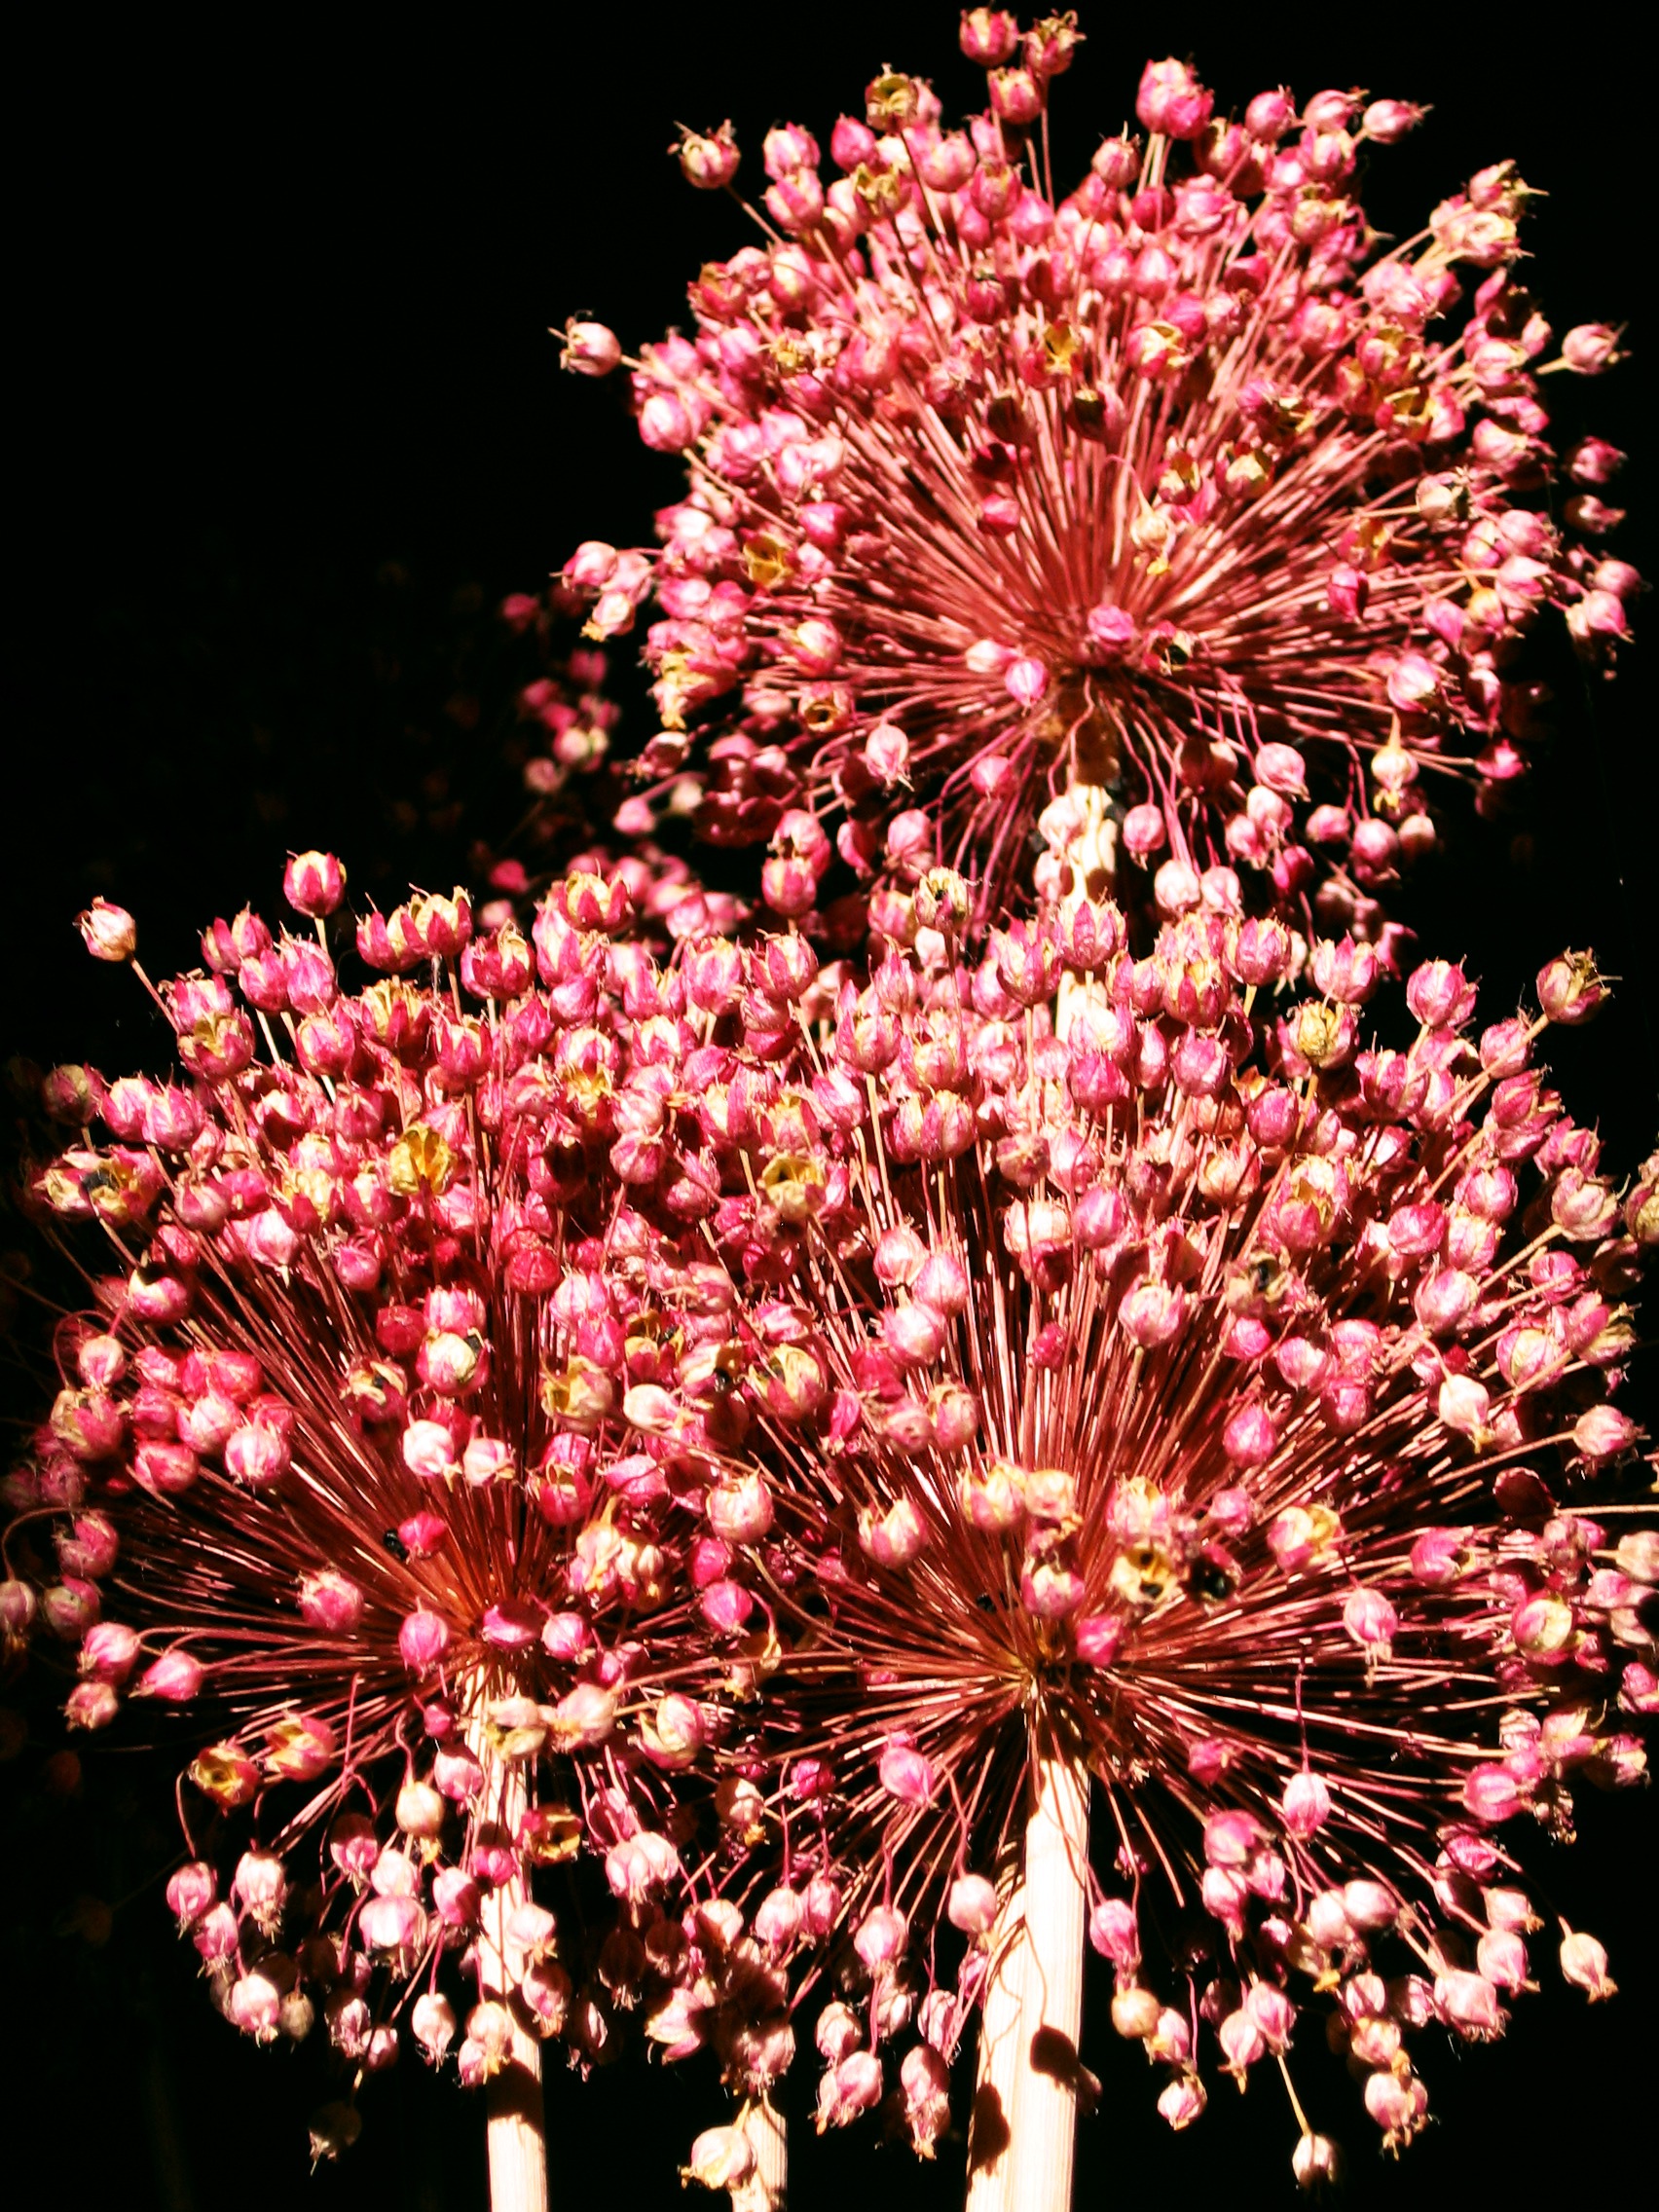
branch, blossom, plant, flower, petal, colorful, pink, flora, fireworks, floristry, dried flowers, flowering plant, land plant